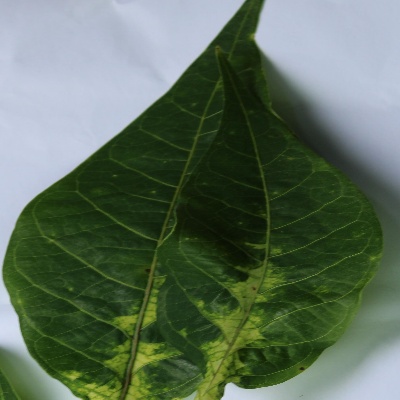
Crop: Cassava
Condition: mosaic